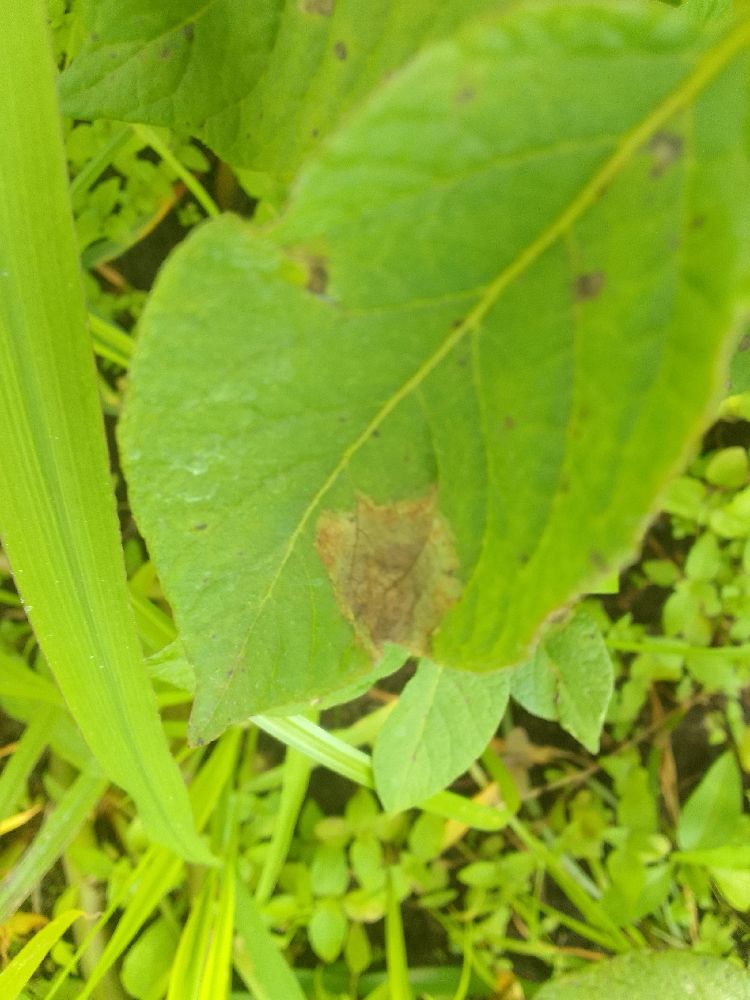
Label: Late blight